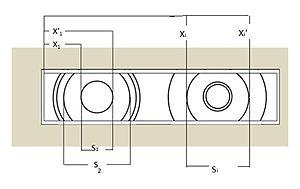
Exemple de cliché de Debye-Scherrer
La méthode de Debye-Scherrer est une technique d’analyse cristallographique basée sur la diffraction des rayons X et qui est utilisée pour la caractérisation d’échantillons poudreux de matériaux cristallins.